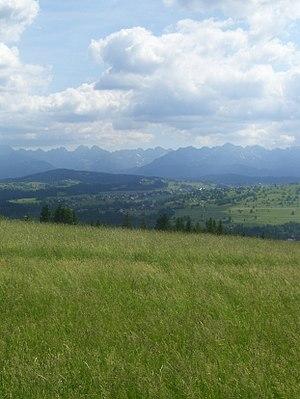
Czarna Góra est une localité polonaise de la gmina de Bukowina Tatrzańska, située dans le powiat des Tatras en voïvodie de Petite-Pologne.